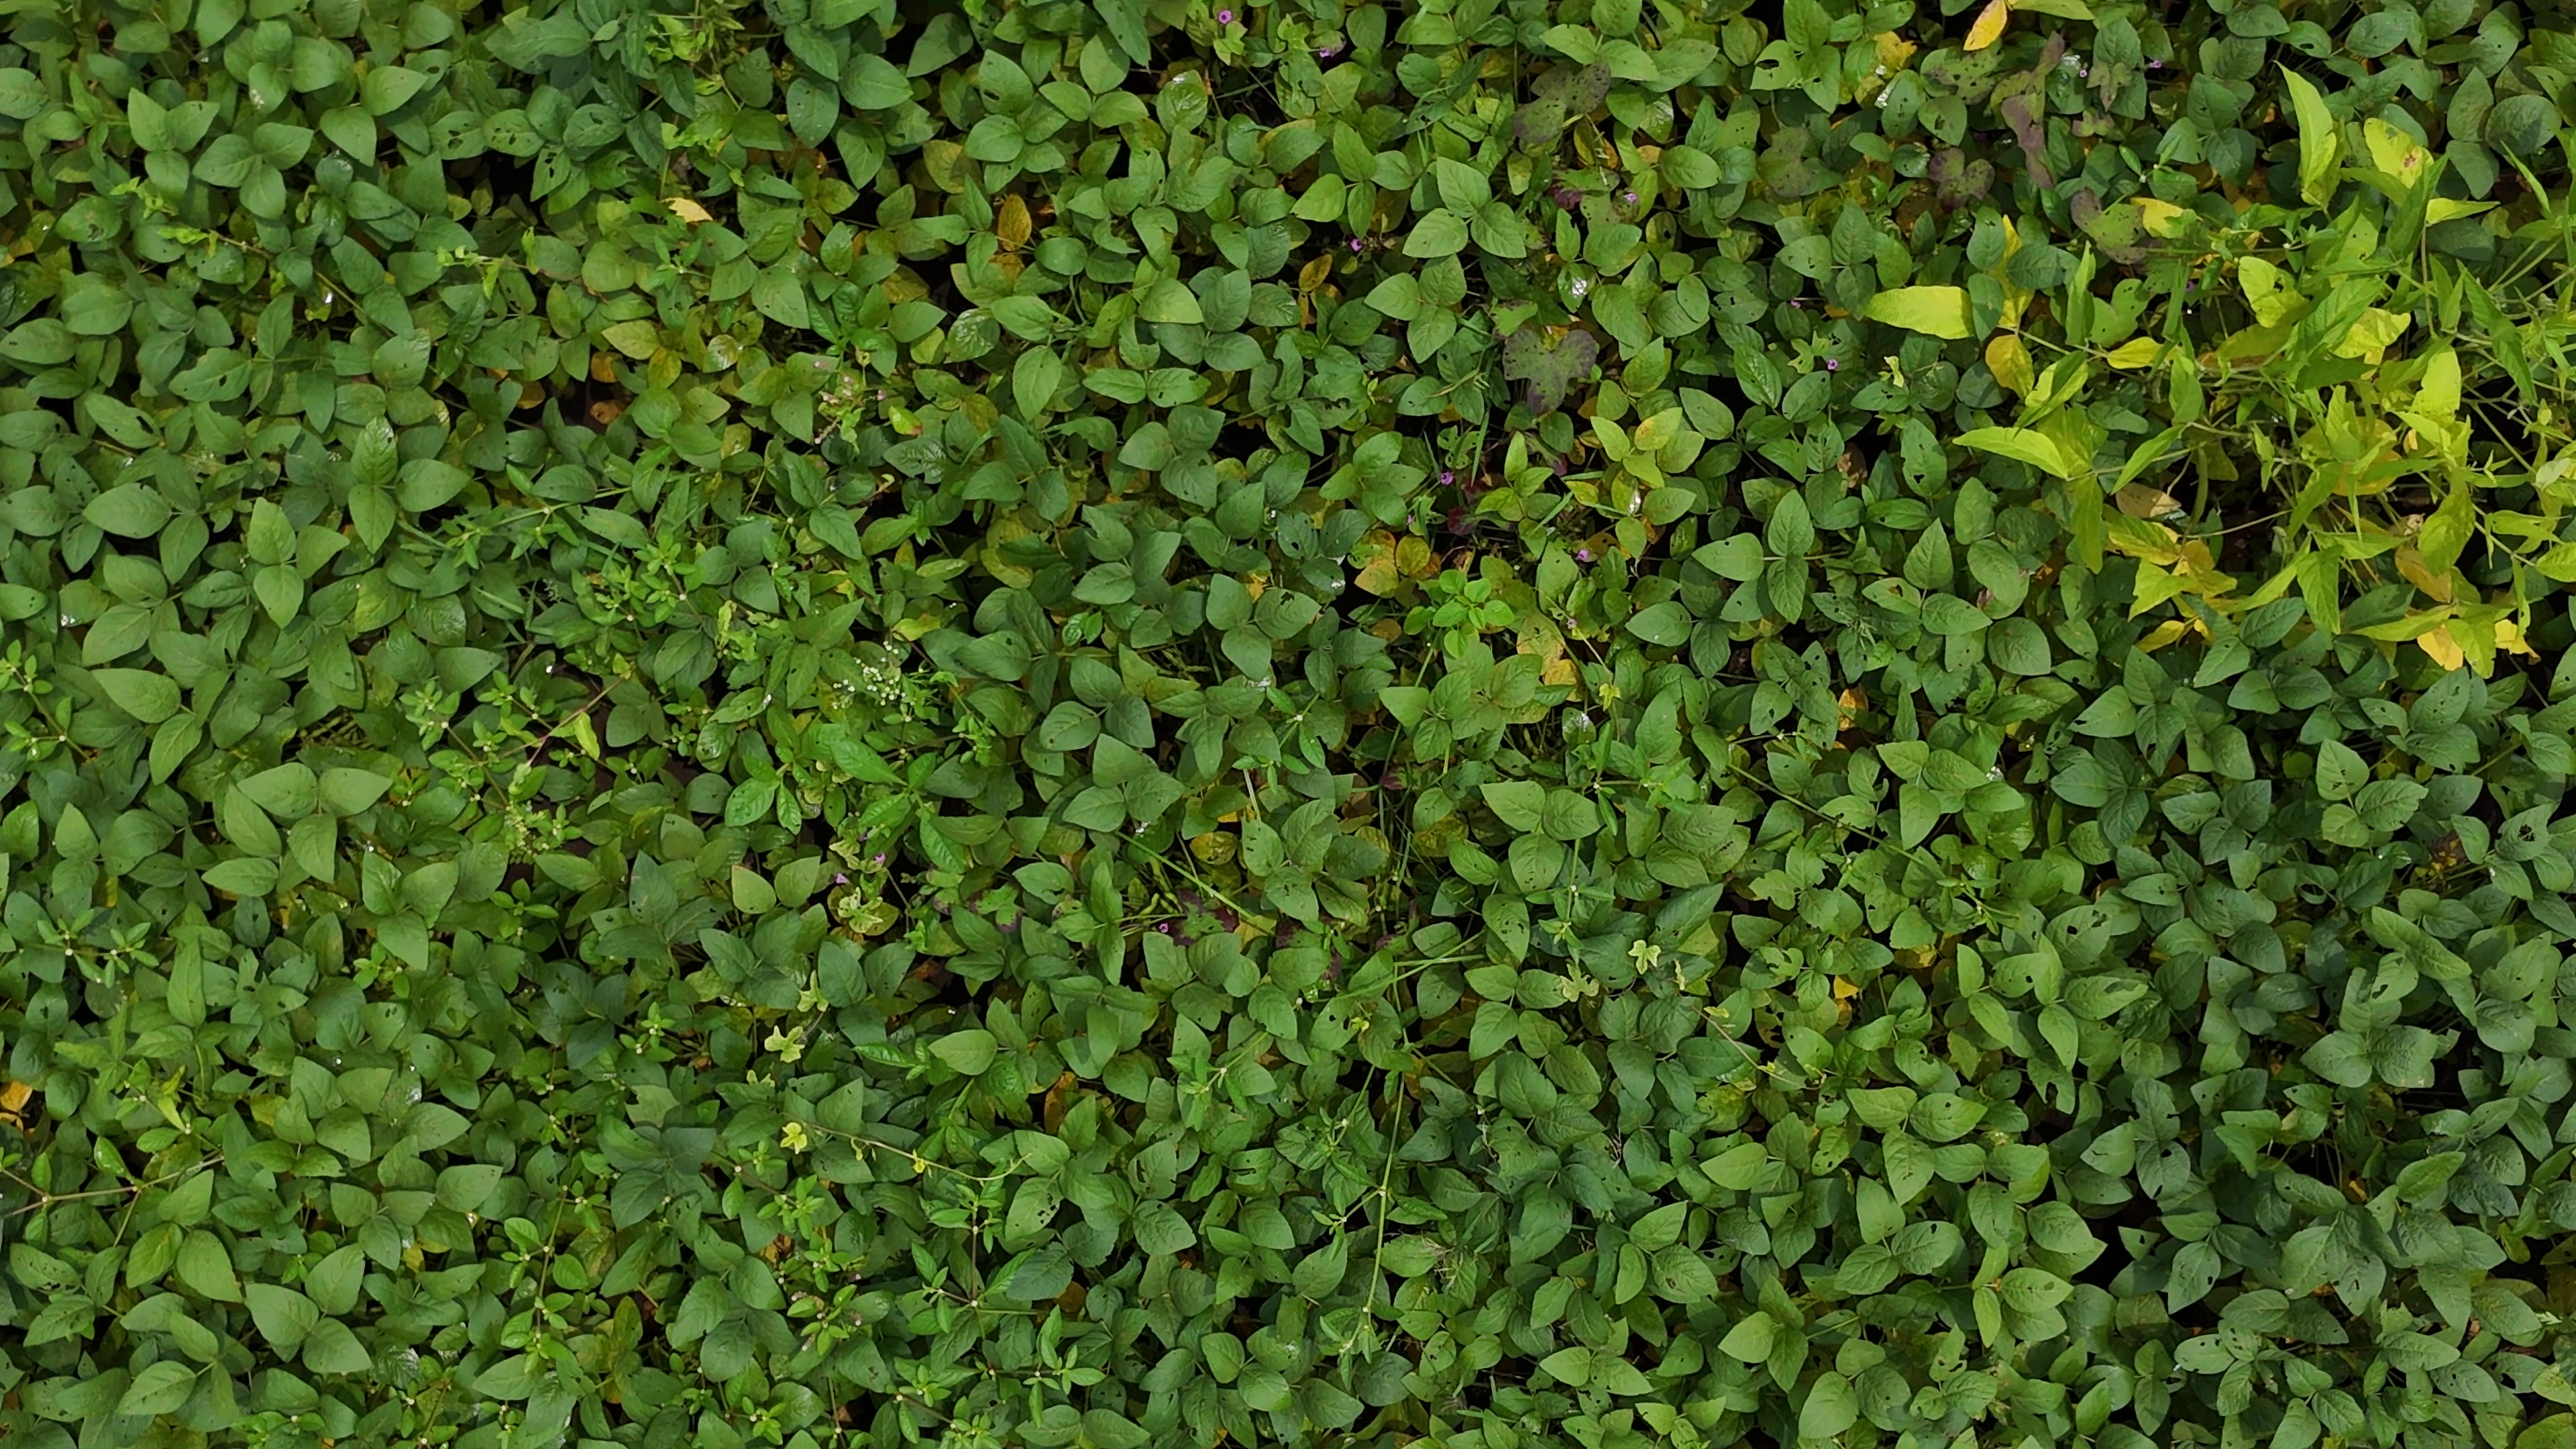
Label: Mosaic